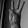
ASL letter: W